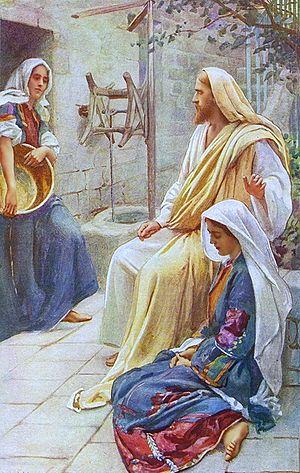
Harold Copping né le 25 août 1863 à Camden Town et mort le 1ᵉʳ juillet 1932 à Shoreham dans le Kent est un peintre et illustrateur britannique.